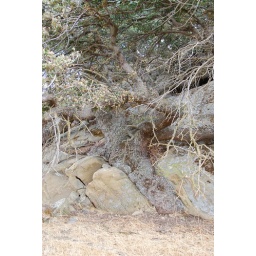
Old Oak tree growing in rock